Gerard Beale

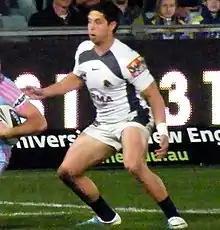
Beale playing for the Broncos in 2011

In May 2011, Beale switched his eligibility allegiance to New Zealand. Beale was named in the New Zealand Kiwis 19th-man Squad to play Australia in the annual ANZAC Test match at Gold Coast's Cbus Super Stadium, however did not play in the match. In the Semi Finals match against the St George Illawarra Dragons at Suncorp Stadium, Beale accidentally kneed retiring Broncos legend Darren Lockyer in the cheek while catching a high ball near the end of the match, Lockyer later kicked the winning field goal in golden extra time to win the Broncos the match 13–12. This resulted in Lockyer’s last Broncos match after he missed the Broncos 26–14 preliminary Final loss to the Manly Warringah Sea Eagles at SFS. Beale finished the Brisbane Broncos 2011 NRL season with him playing in all of the Broncos 27 matches and scoring 10 tries. Beale was named in the New Zealand Kiwis Squad to play in the Four Nations Tournament in the UK. Beale made his international debut for New Zealand against Australia at Hunter Stadium on 28 October 2011 playing as . Beale played in all of the Kiwis 3 matches in the tournament scoring two tries against Wales in the Kiwis 36–0 win at Wembley Stadium.